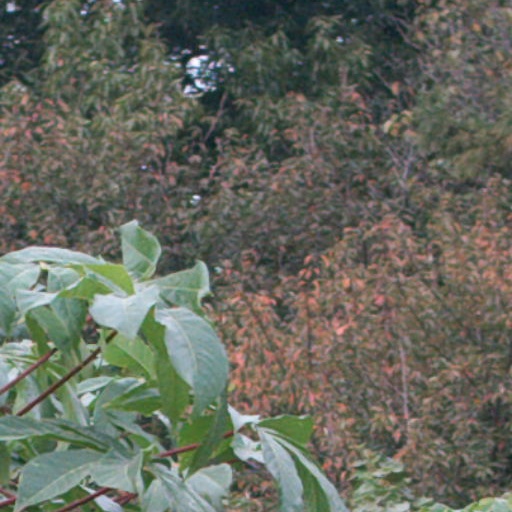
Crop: cassava